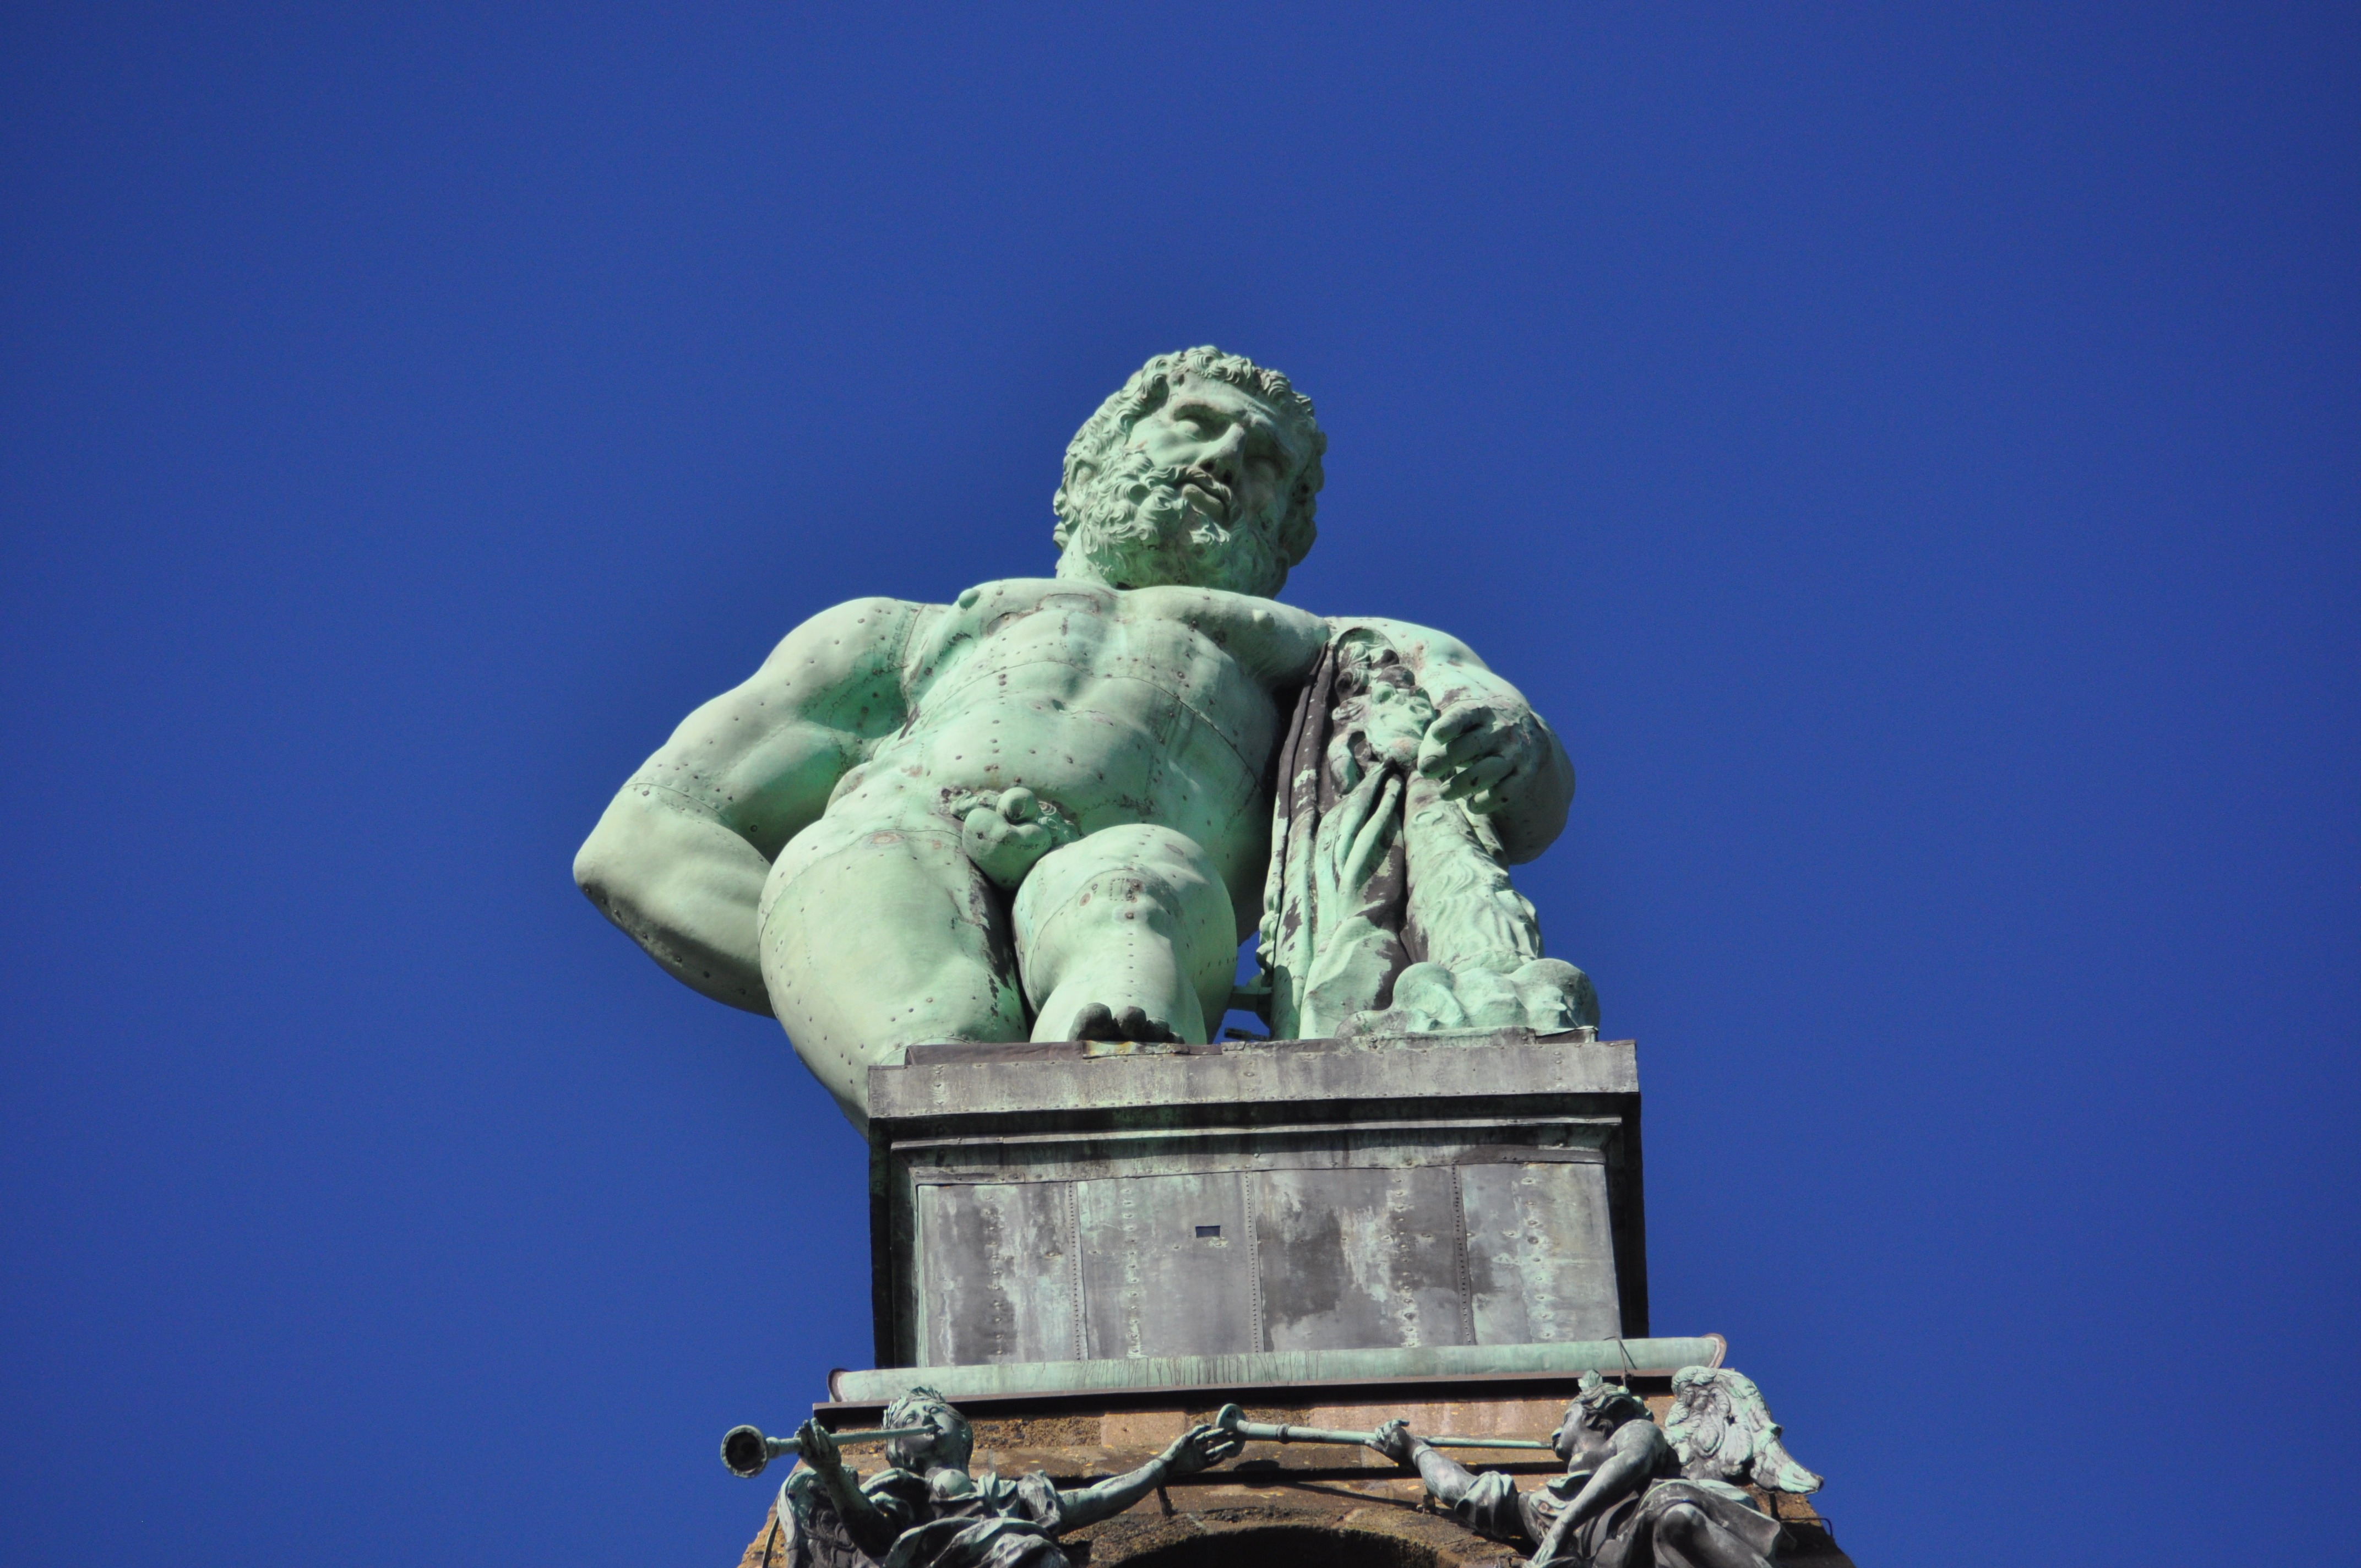
monument, statue, landmark, blue, world heritage, sculpture, art, germany, hercules, hesse, kassel, world heritage site, wilhelmsh he, mountain park wilhelmsh he, mountain park